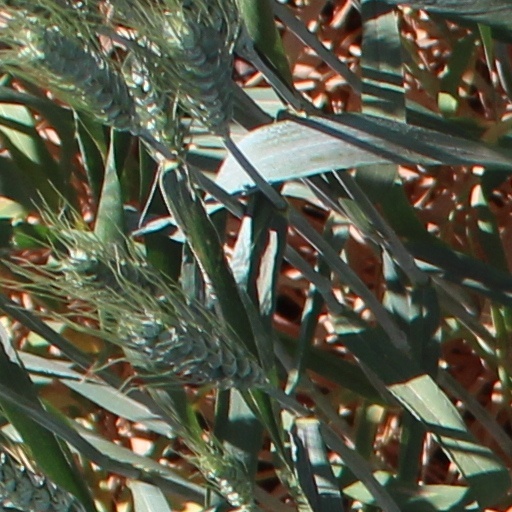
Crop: wheat